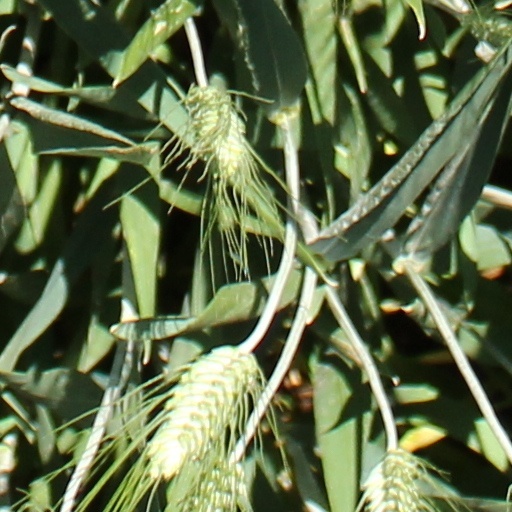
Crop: wheat